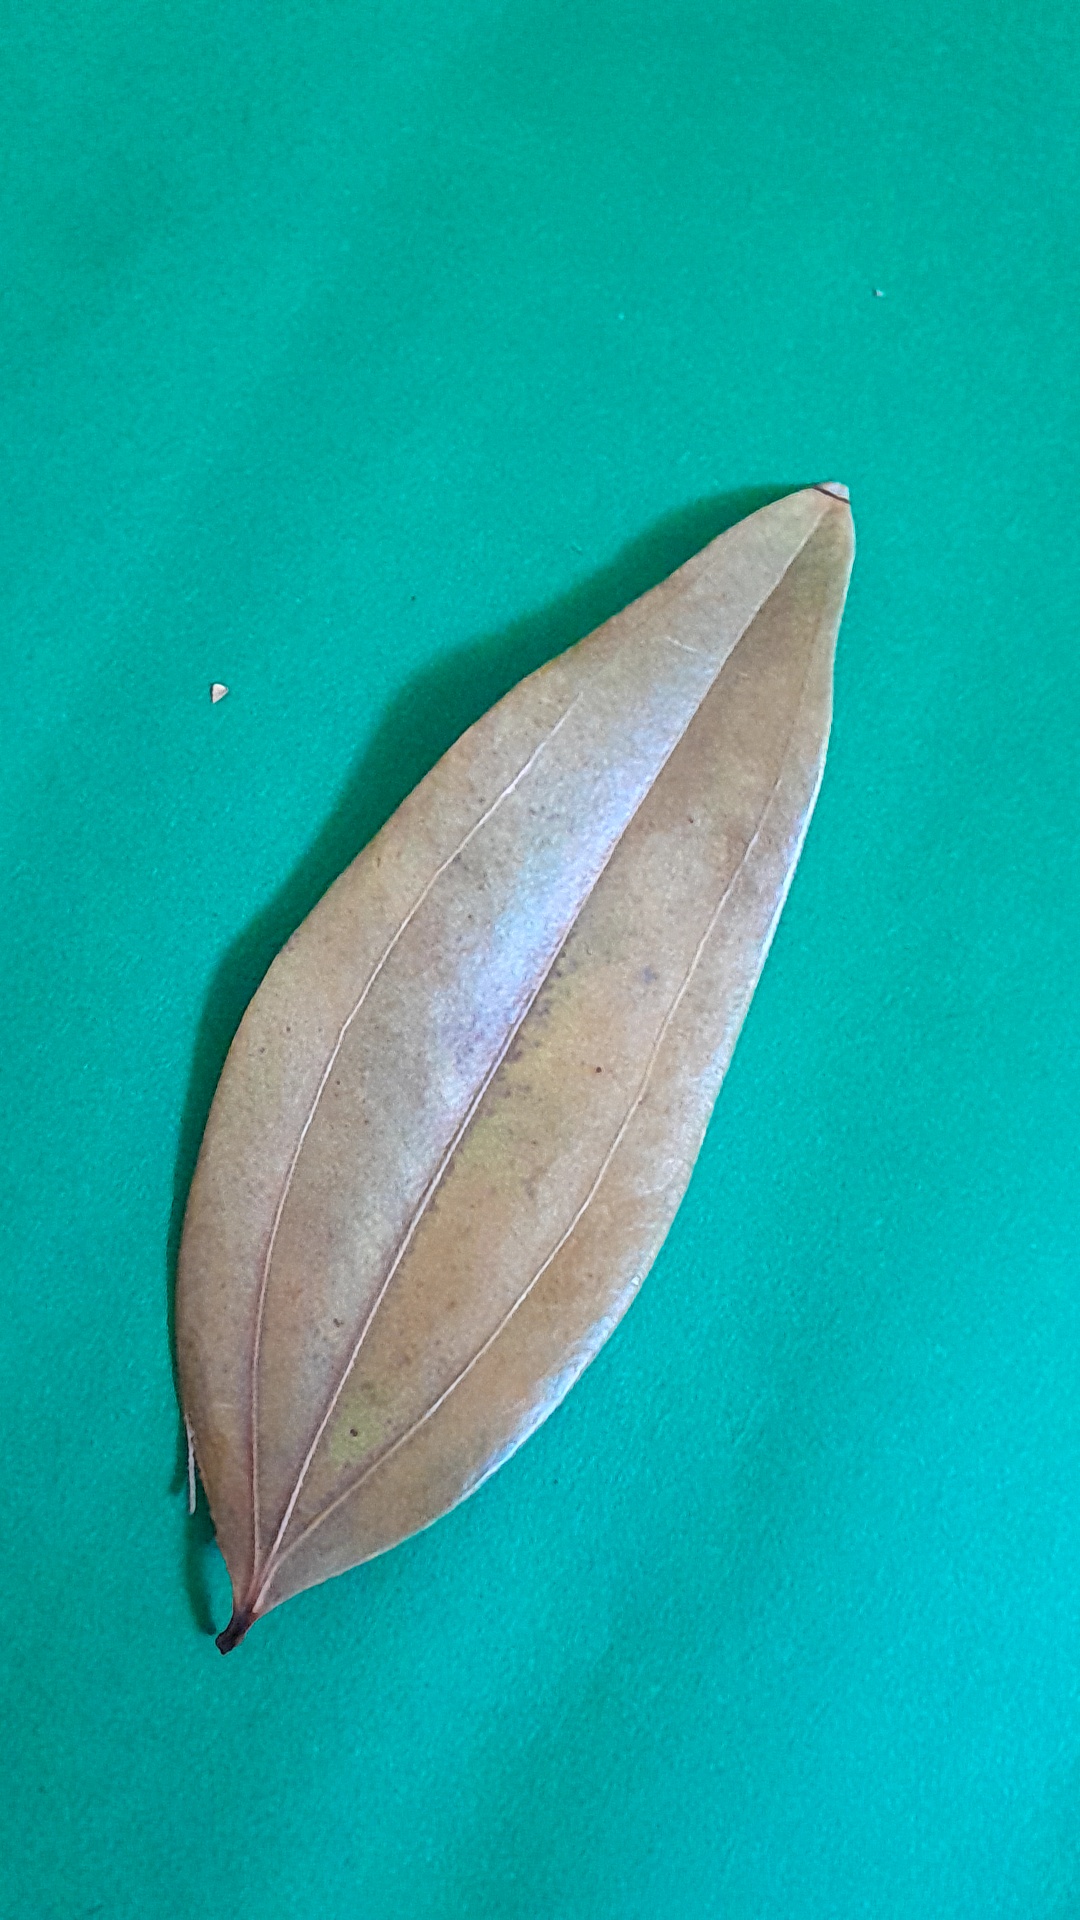
Label: Dry Leaf